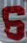
Number: 6